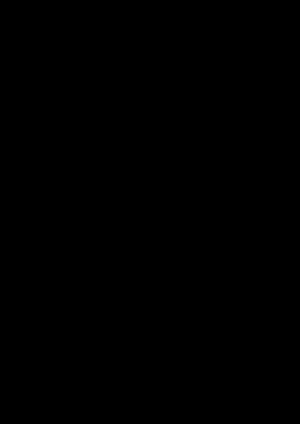
Blindeforsendelse
Internationalt symbol for et blindeforsendelse
En blindeforsendelse er en adresseret postforsendelse, som udelukkende indeholder kommunikationsmateriale til brug for blinde. Ved blindhed forstås i denne sammenhæng en synsrest på 10 % eller mindre.